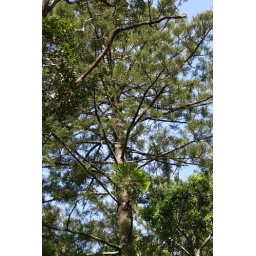
A day on Fraser Island: A nice tree around lake Allom. Queensland, Australia.